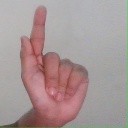
अक्षर: ळ